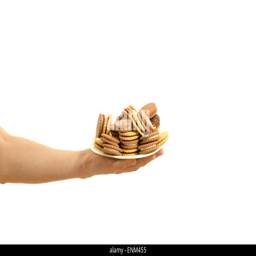
man 's hand offering chocolate , cupcakes , biscuits , cookies , muffins .